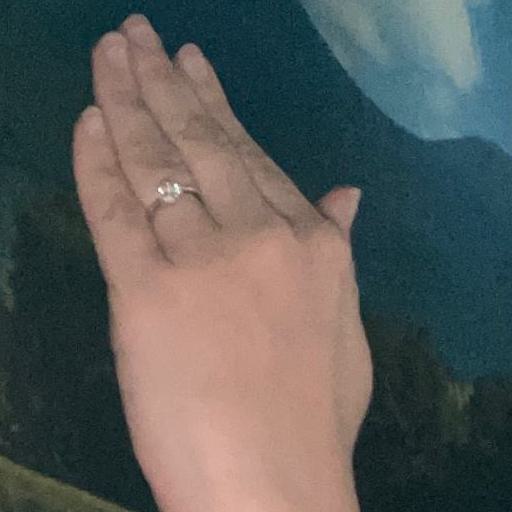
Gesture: stop_inverted